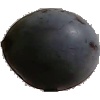
Label: Plum 3